Constrictor knot

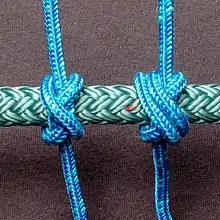
Left: constrictor knotRight: double constrictor knot

The constrictor knot is one of the most effective binding knots. Simple and secure, it is a harsh knot that can be difficult or impossible to untie once tightened. It is made similarly to a clove hitch but with one end passed under the other, forming an overhand knot under a riding turn. The double constrictor knot is an even more robust variation that features two riding turns.